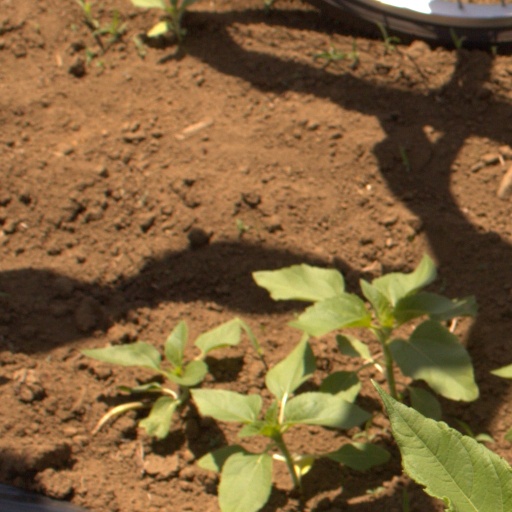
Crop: Jerusalem artichoke